Jeff Cavins

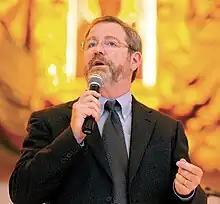
Cavins speaking at a seminar in 2014

Jeff Cavins (born November 8, 1957) is an American Catholic evangelist, author, and biblical scholar.